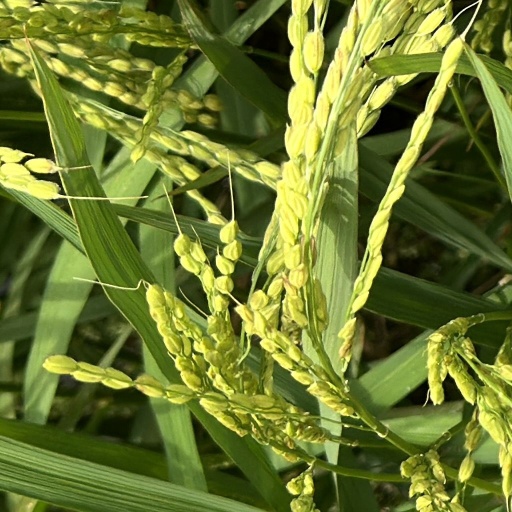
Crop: rice